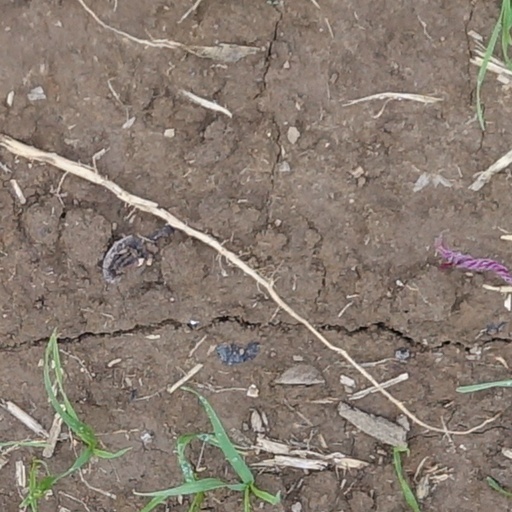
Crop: wheat